39th International Emmy Awards

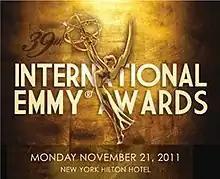

The 39th International Emmy Awards took place on November 21, 2011, in New York City, and was hosted by actor Jason Priestley. The award ceremony, presented by the International Academy of Television Arts and Sciences (IATAS), honors all TV programming produced and originally aired outside the United States.